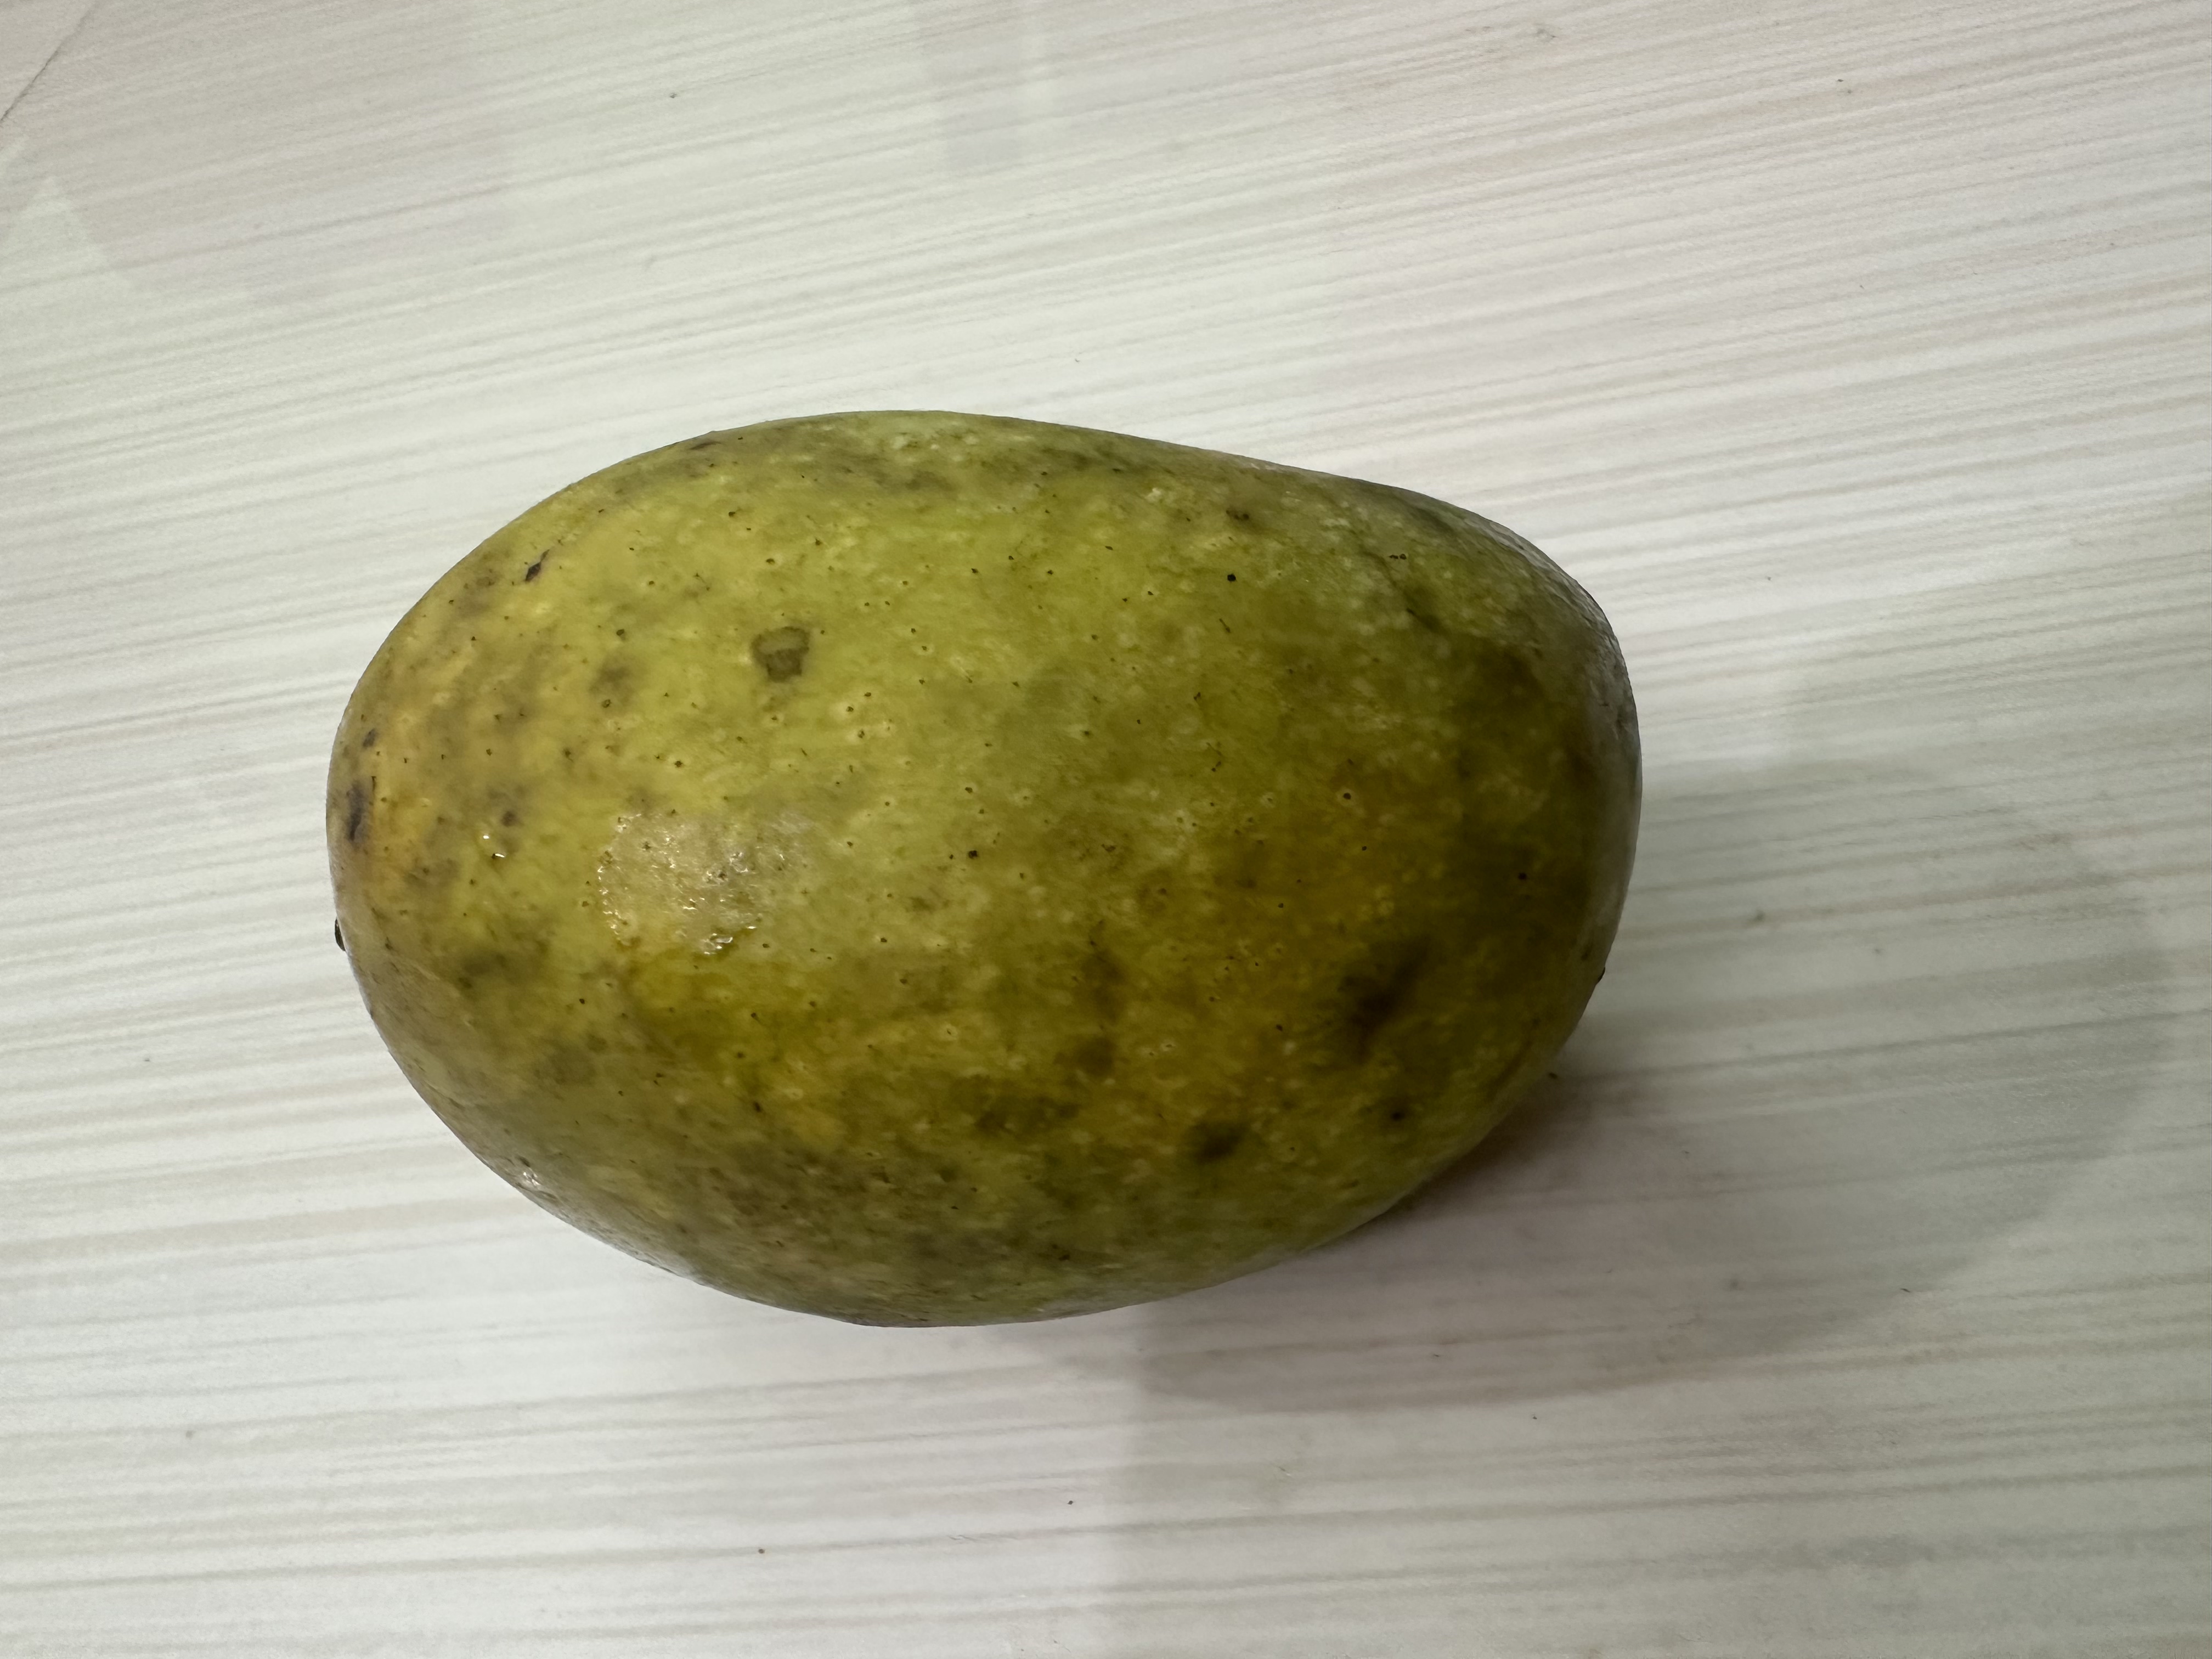
Mango variety: Kanchon Langra